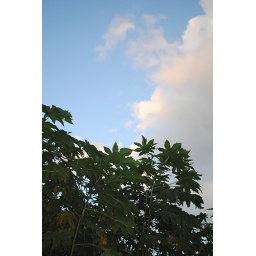
Castor Bean plants against pink and blue sunset sky